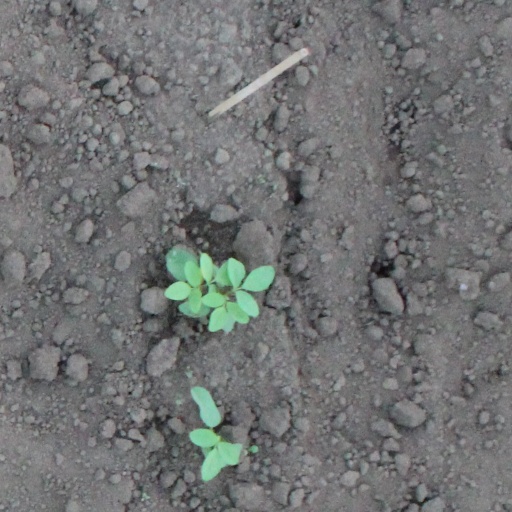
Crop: soybean